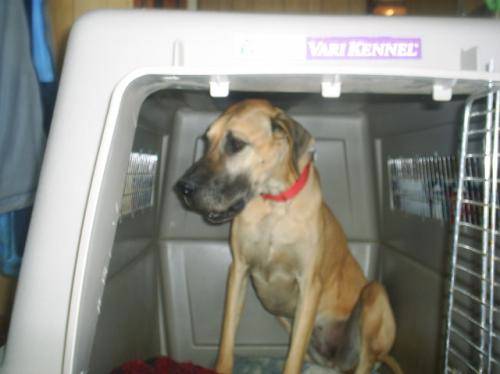
Label: dog